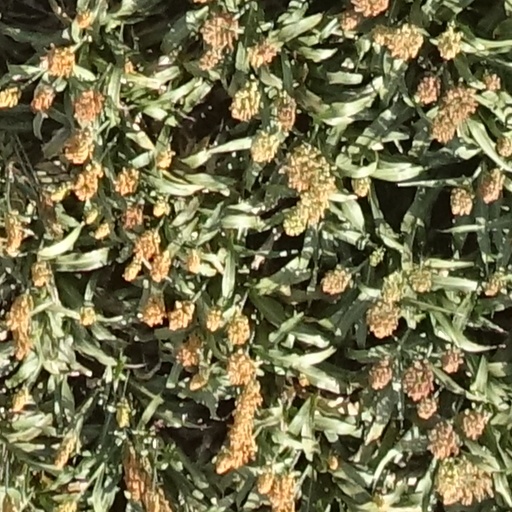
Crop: sorghum